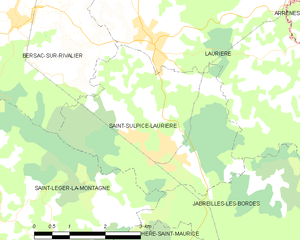
Carte des communes françaises Saint-Sulpice-Laurière